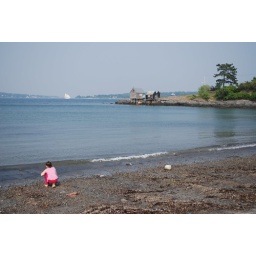
Hazy day at Willard beach in South Portland, Maine due to the Canadian forest fires up in Quebec.